Pyramidion

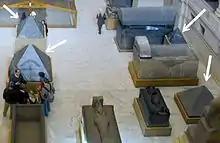
The four pyramidia at the Egyptian Museum, Cairo

Four pyramidia are housed in the main hall of the Egyptian Museum in Cairo: